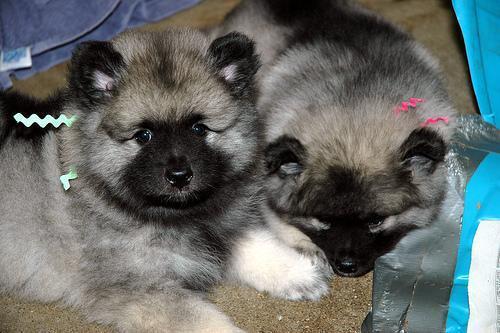
keeshond